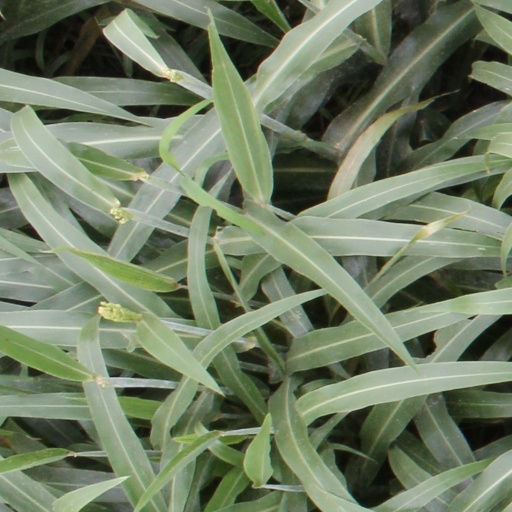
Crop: sorghum